Wolves and moose on Isle Royale

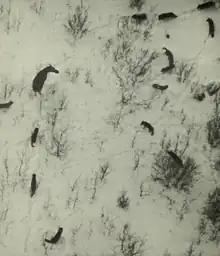
A pack of wolves hunting a moose on Isle Royale, 1966

The single predator-single prey relationship between wolves and moose on Isle Royale in Lake Superior is unique, and has been the subject of detailed study since 1958. Isle Royale, the principal island of Isle Royale National Park in Michigan in the United States, is an isolated island with little migration of animals into and out of the island, and as a national park, human interaction and impact on the two species is also limited. Both the wolves and the moose first became established populations on Isle Royale in the 1900s. The populations of both moose and wolves have shown repeated spikes and declines and have not settled to a balanced relationship. The moose populations have ranged from 500 to 2500 while the number of wolves has ranged from almost 50 to down to two. From 2018 to 2019, 19 wolves were released at Isle Royale in hopes of bringing stability to the ecosystem, and , there are estimated to be 14 wolves remaining on the island.